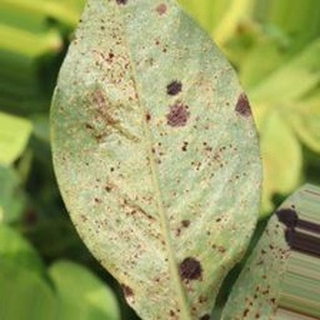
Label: groundnut_rust